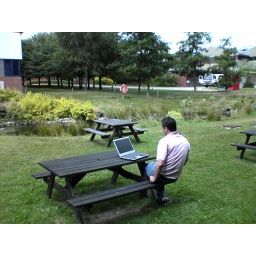
Oustide the office building in the Picnic area, using the wireless